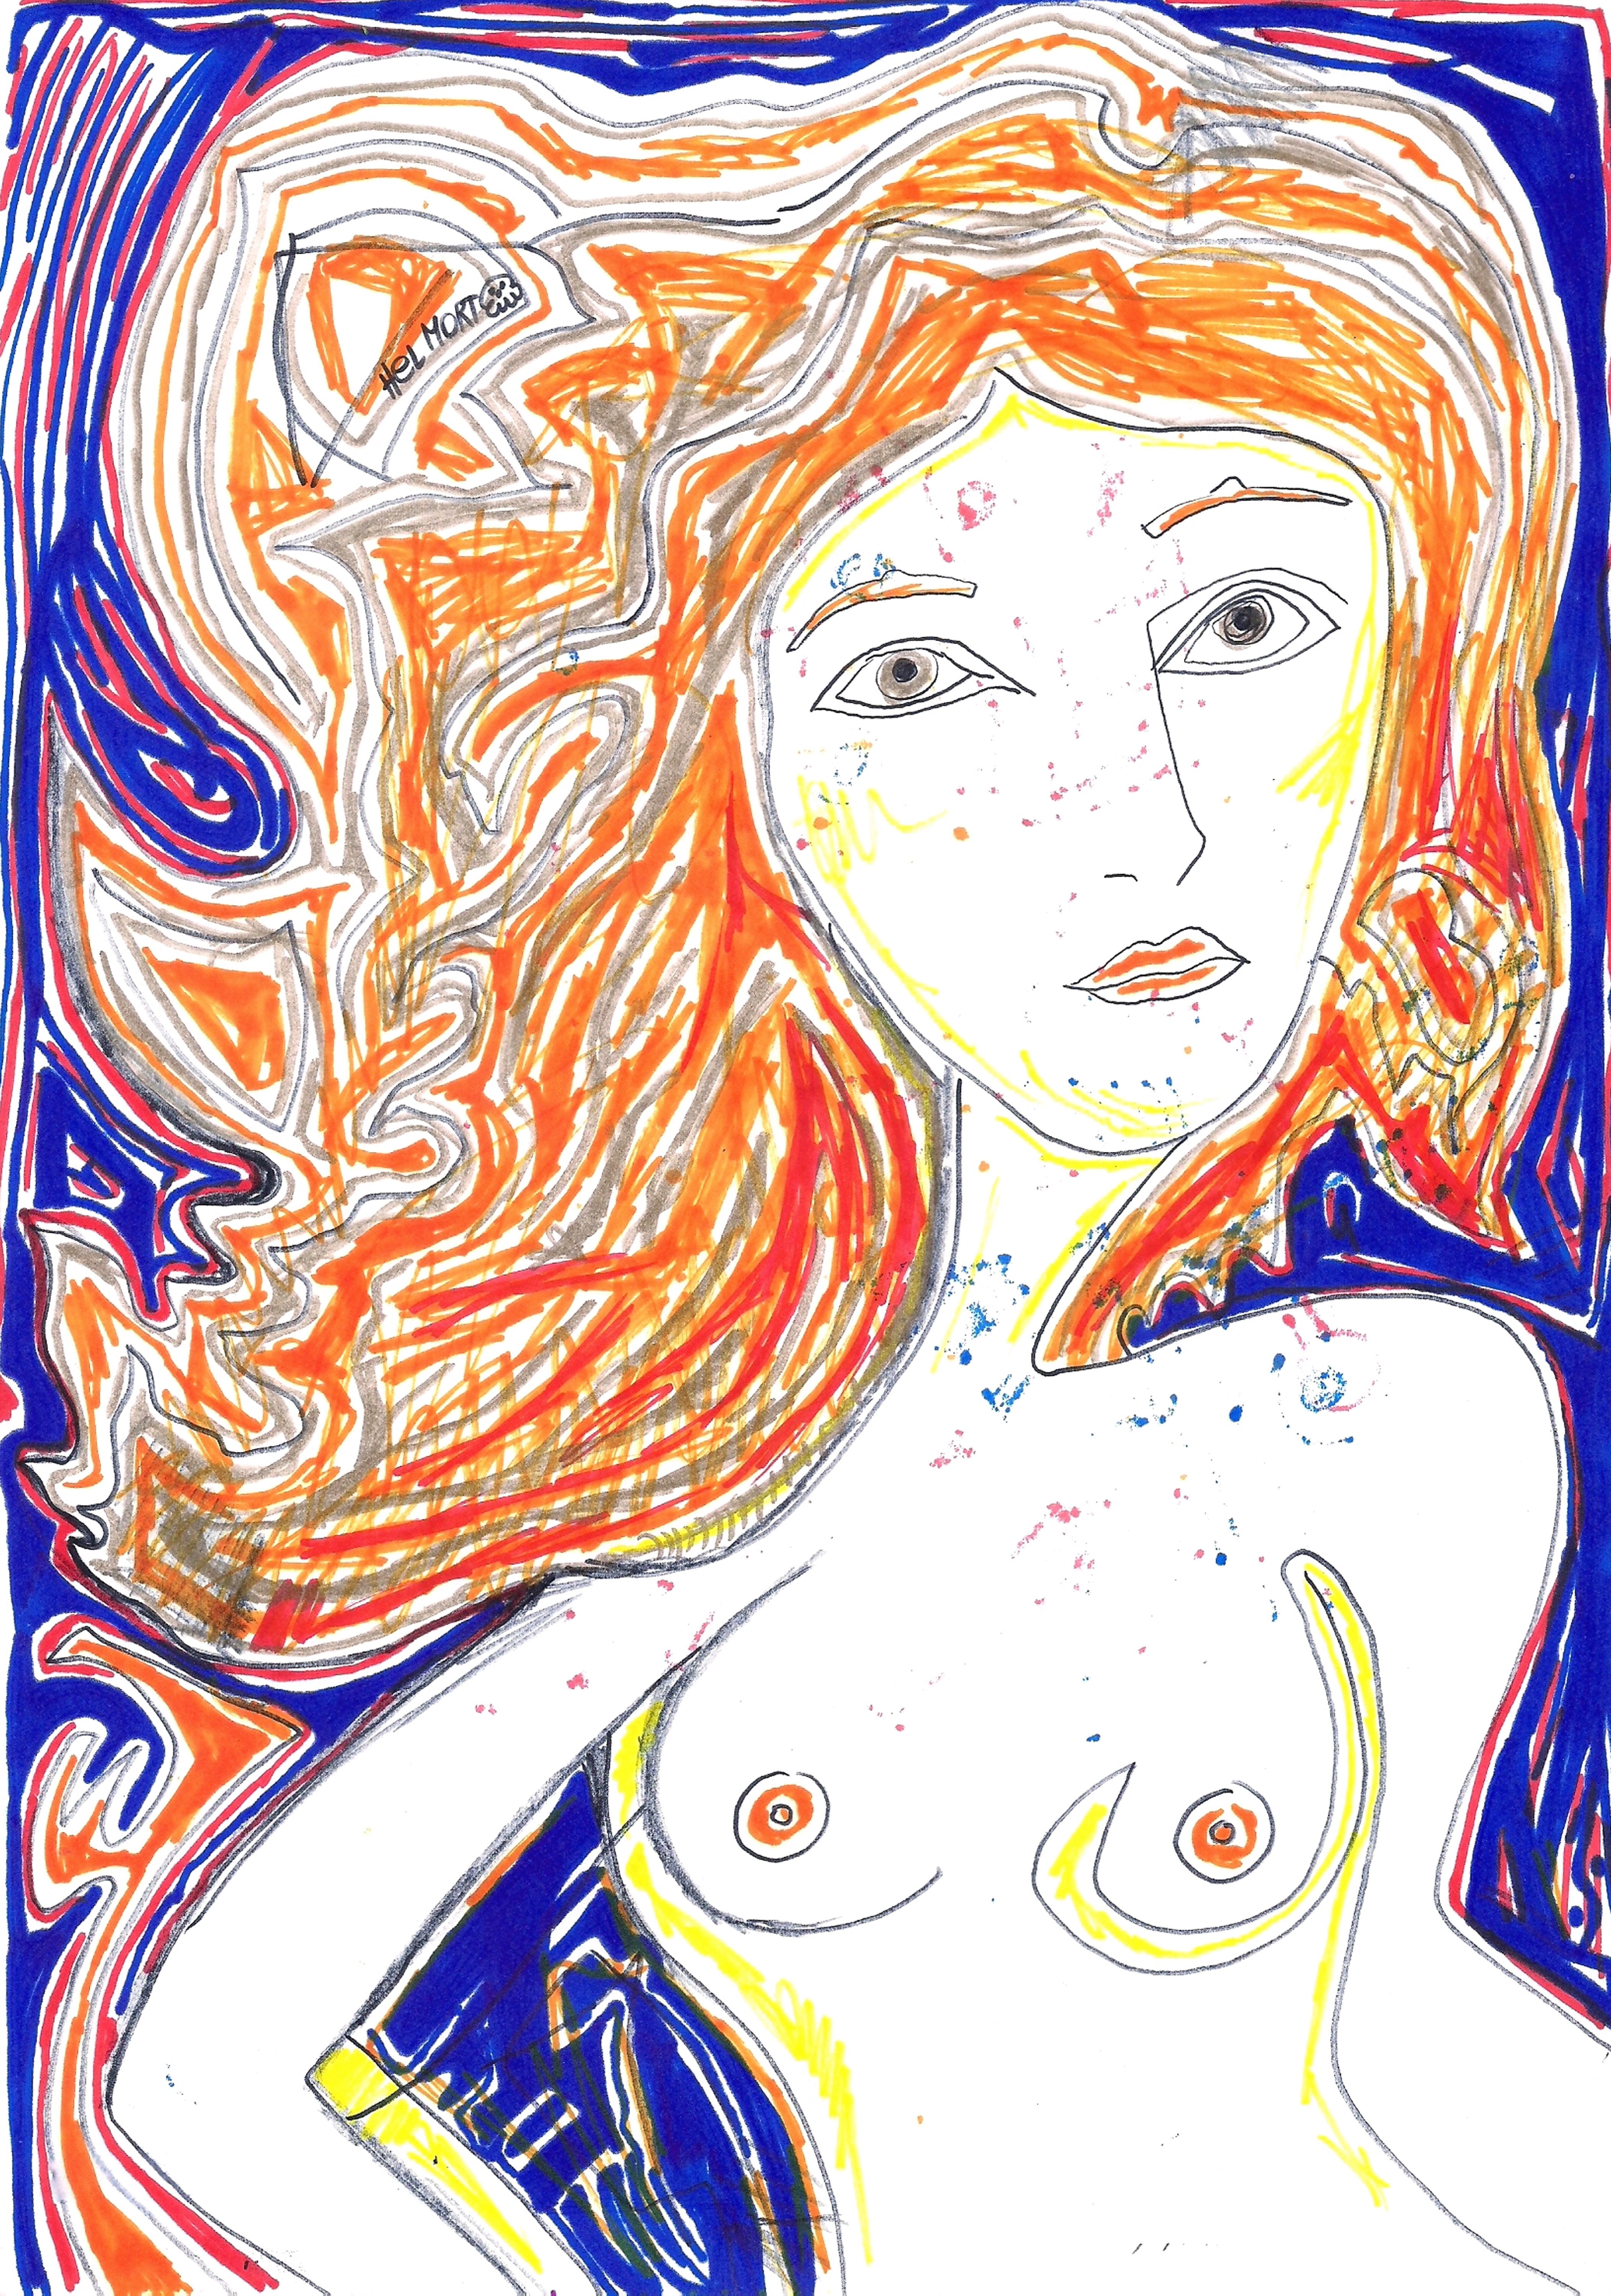
painting, art, artist, artwork, drawing, contemporary art, photography, illustration, paint, love, design, sketch, fine art, abstract art, creative, abstract, acrylic painting, nature, watercolor, art gallery, oil painting, gallery, modern art, abstract painting, digital art, contemporary painting, art collector, style, girl, woman, fashion, mort, cheek, orange, self portrait, Colorfulness, visual arts, Art paint, portrait, line art